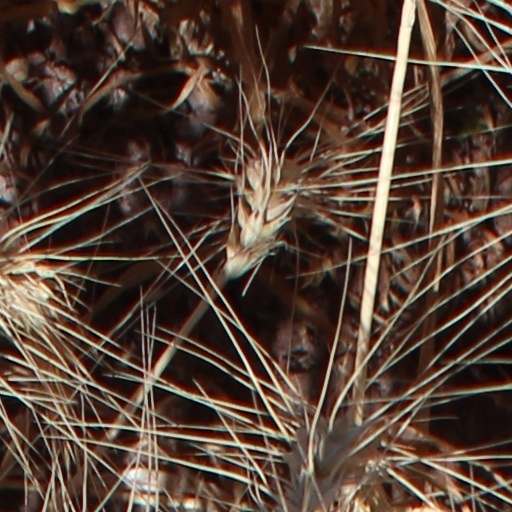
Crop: wheat